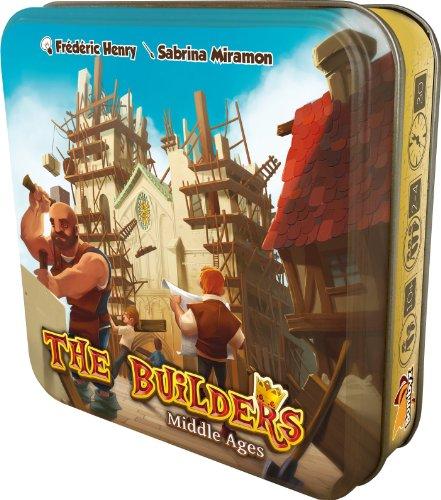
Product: The Builders: Middle Ages
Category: Toys & Games | Games & Accessories | Board Games
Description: Charming, attractive art.
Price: $9.09
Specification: ProductDimensions:1.5x4.8x4.8inches|ItemWeight:9.6ounces|ShippingWeight:9.6ounces(Viewshippingratesandpolicies)|DomesticShipping:ItemcanbeshippedwithinU.S.|InternationalShipping:ThisitemcanbeshippedtoselectcountriesoutsideoftheU.S.LearnMore|ASIN:B00IGOADHC|Itemmodelnumber:BLD01|Manufacturerrecommendedage:10-15years